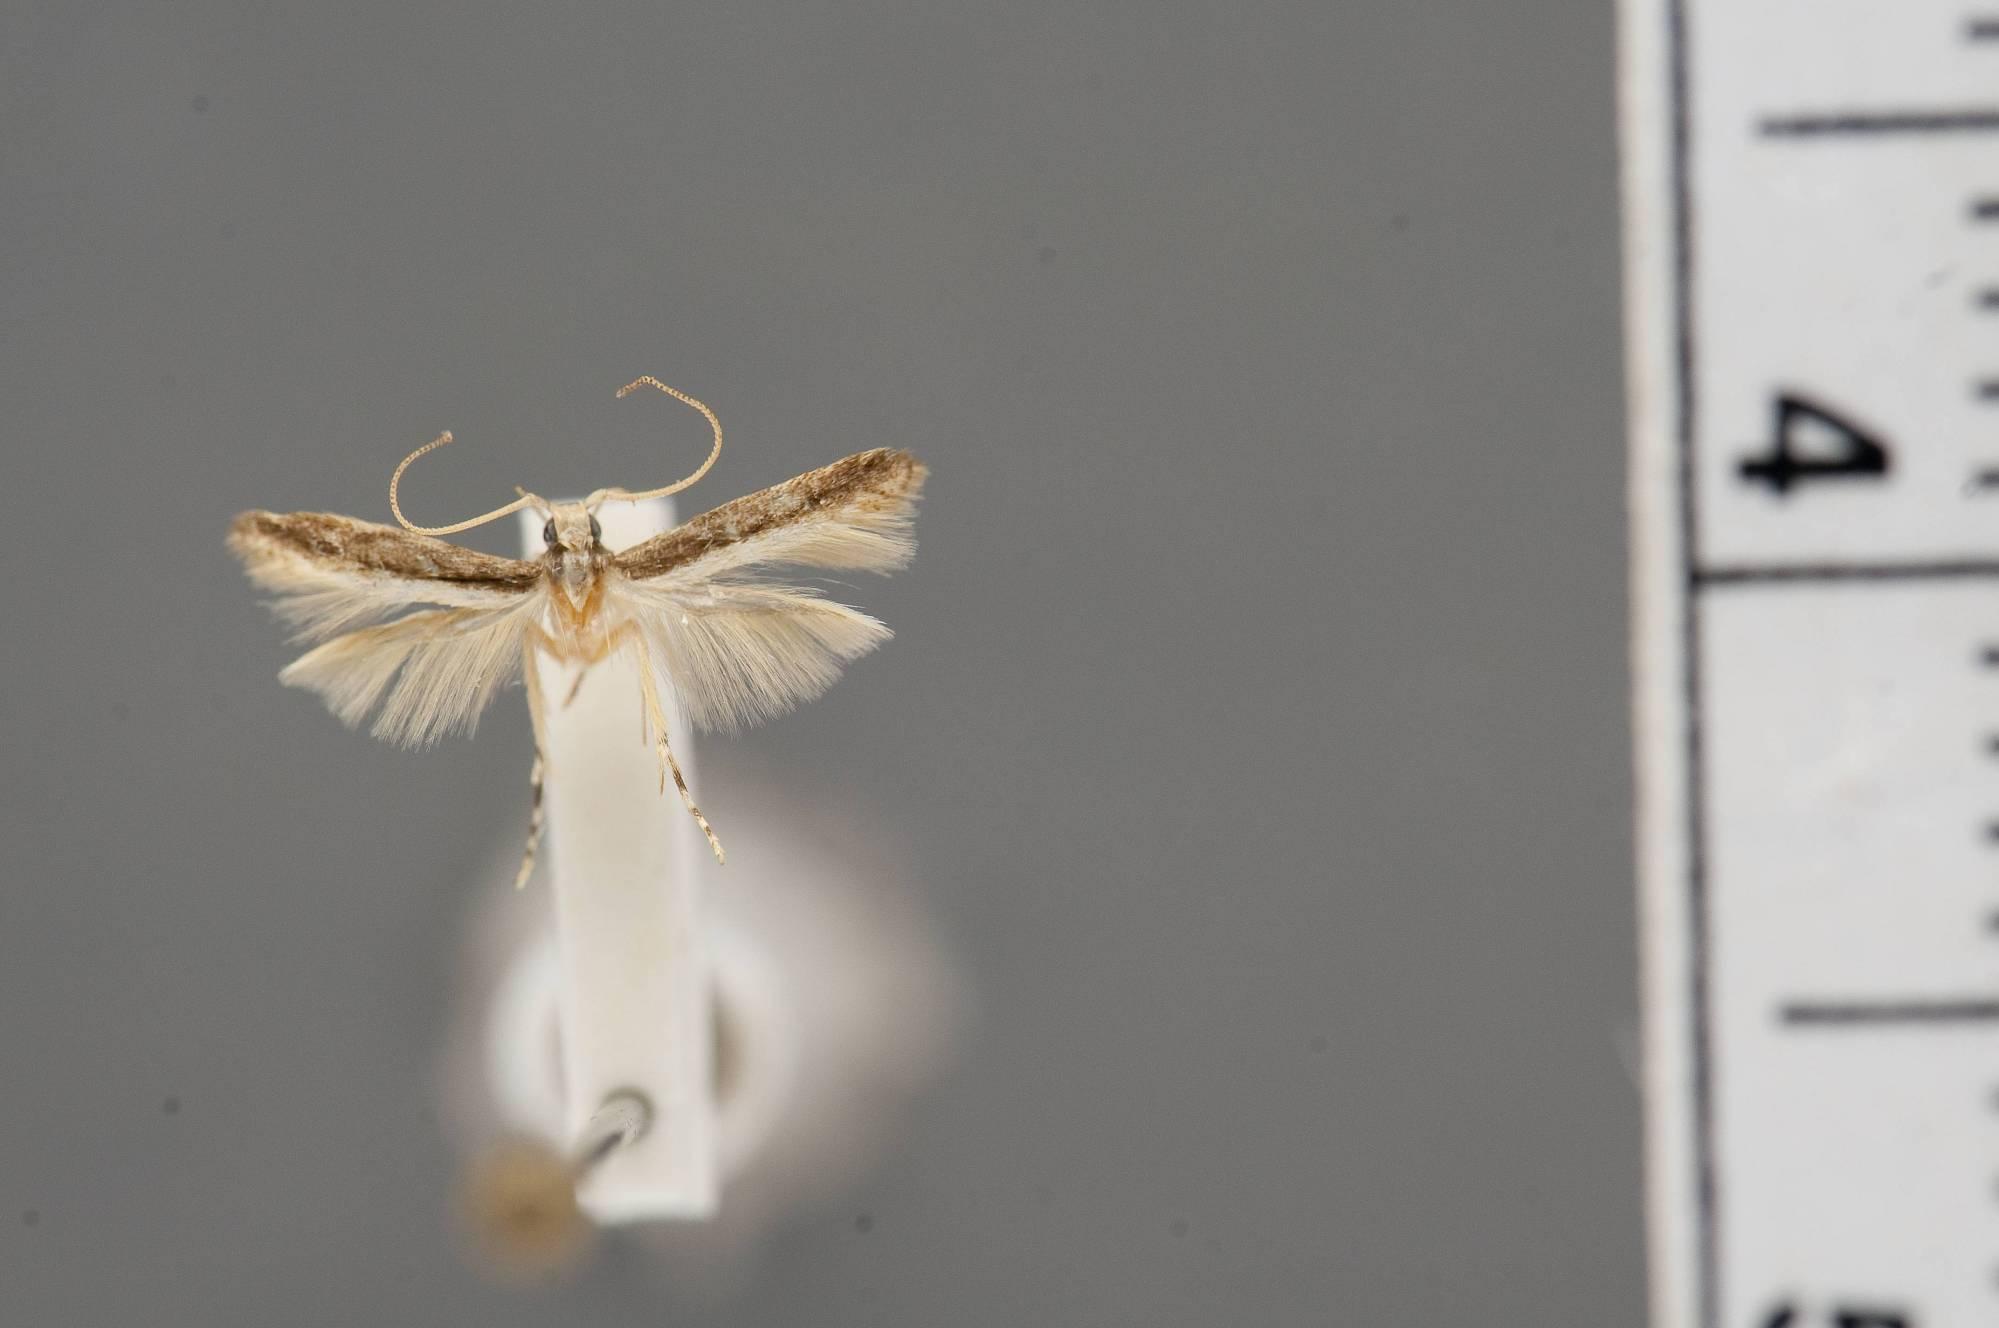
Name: Asymphorodes poliopterus
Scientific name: Asymphorodes poliopterus Clarke, 1986
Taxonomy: Animalia, Arthropoda, Insecta, Lepidoptera, Glossata, Cosmopterigidae, Cosmopteriginae
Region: J. F. Clarke
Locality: Hiva Oa, Atuona, Marquesas Islands, French Polynesia, France
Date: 26 Feb 1968